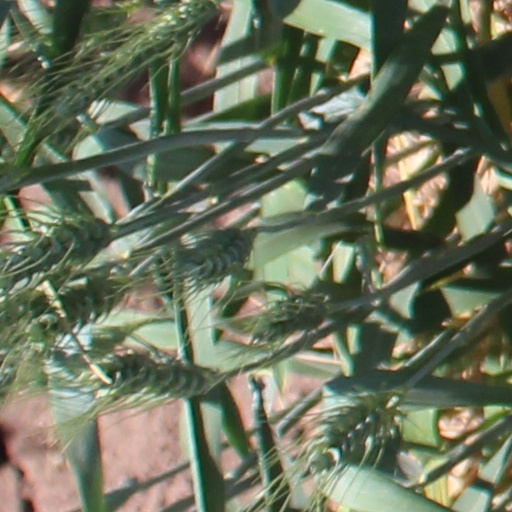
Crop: wheat